Nikola Mladenov

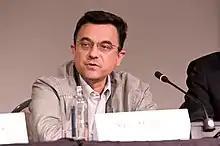
Nikola Mladenov during a conference in 2012

Nikola Mladenov (10 March 1964 – 26 March 2013) was a Macedonian journalist, actor, founder and managing editor of the weekly newspaper "Fokus", widely regarded as one of the most reputable journalists in Macedonia, who along with his colleagues from the newspaper "Mlad borec" is considered to have laid the basis for the pluralistic principles in the Macedonian journalism. The "Award for best research story of the year – Nikola Mladenov", which is awarded by the Macedonian Institute for Media, is named after him.